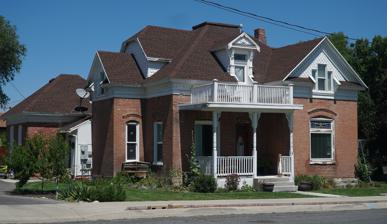
Building: James H. and Rhoda H. Gardner House
Country: United States of America
Year built: 1907
Historic house in Utah, United States United States historic place James H. and Rhoda H. Gardner House U.S. National Register of Historic Places Show map of Utah Show map of the United States Location 187 East 300 North, Lehi, Utah Coordinates 40°23′39″N 111°50′47″W / 40.39417°N 111.84639°W / 40.39417; -111.84639 Area less than one acre Built 1907 Architectural style Late Victorian , Victorian eclectic, Other MPS Lehi, Utah MPS NRHP reference No. 98001454 Added to NRHP December 4, 1998 The James H. and Rhoda H. Gardner House at 187 East 300 North in Lehi, Utah , United States, was built in 1907.  It was listed on the National Register of Historic Places in 1998. It was home of James Gardner, whose experience sugar refining from sugar cane in Hawaii, who first successfully boiled sugar from sugar beets in Utah in 1891, working for the Utah Sugar Company. References